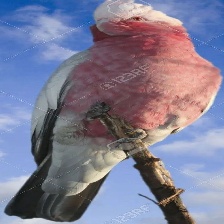
Species: ROSE BREASTED COCKATOO
Scientific name: EOLOPHUS ROSEICAPILLA
ImageNet parent category: sulphur-crested_cockatoo